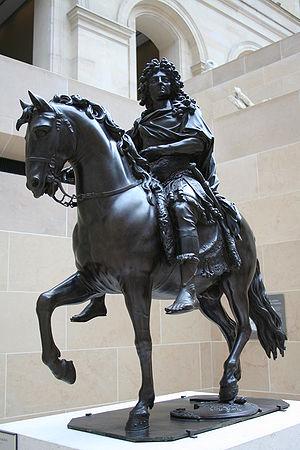
François Girardon, né le 10 mars 1628 à Troyes et mort le 1ᵉʳ septembre 1715 à Paris, est un sculpteur français.